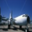
Label: airplane